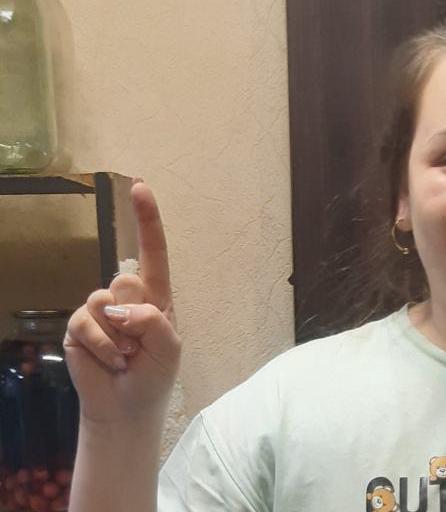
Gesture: one